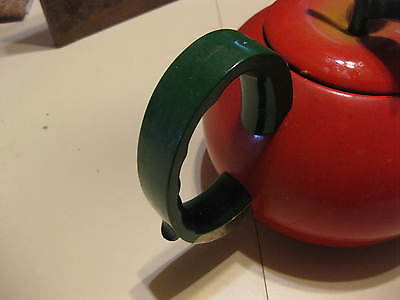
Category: kettle